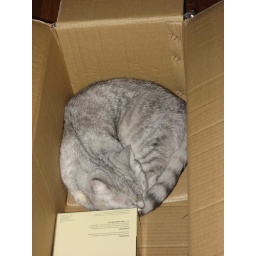
Iz in a Christmas tree box